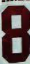
Number: 8